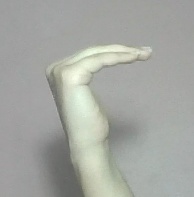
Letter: haa